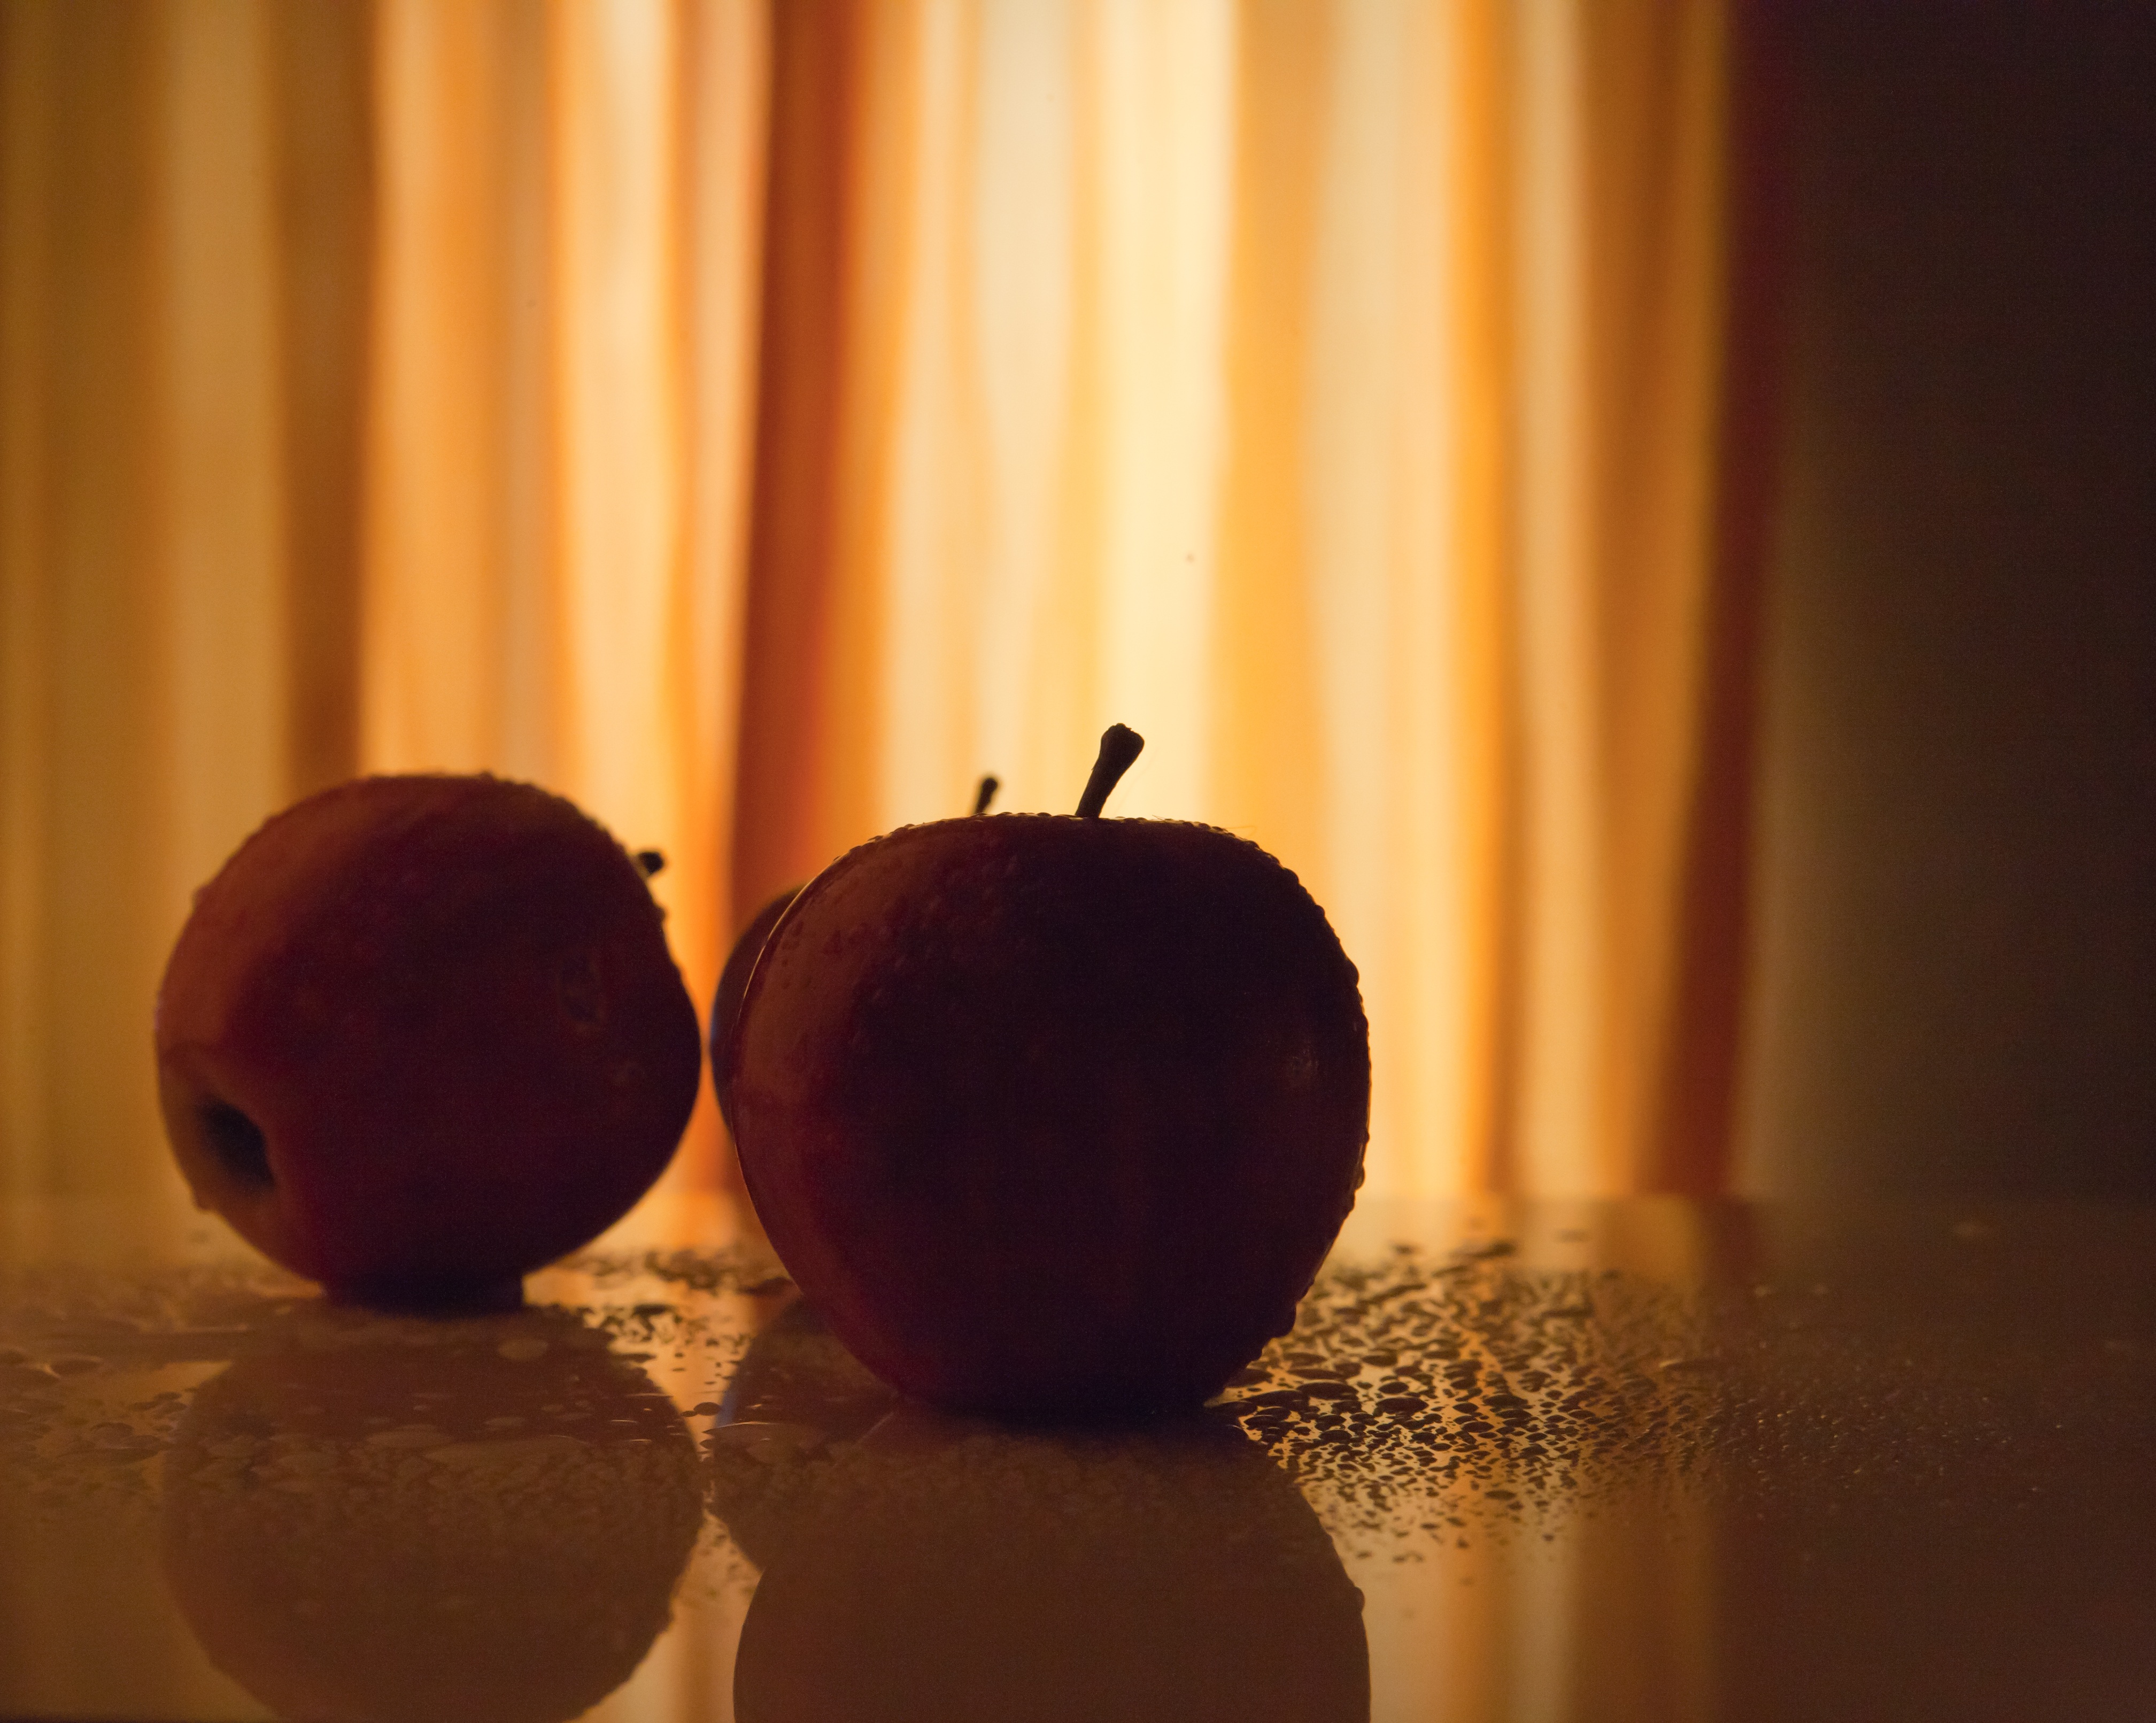
apple, light, fruit, sweet, sunlight, morning, leaf, food, reflection, red, harvest, produce, color, healthy, lighting, delicious, circle, close up, fruits, vegan, vegetarian, shape, vitamins, back light, macro photography, still life photography